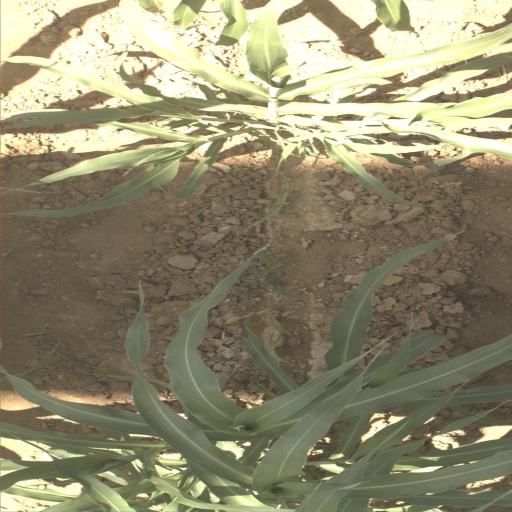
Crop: sorghum